Indianapolis Motor Speedway Museum

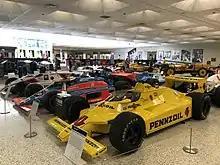
Indianapolis Speedway Museum - Main Display Hall 2019

The museum has about 75 cars on display at any given time. With floor space totaling , only a small portion of the total collection can be displayed. Frequently, cars are sent on loan for display at other museums, historical car shows, parades, and other activities.